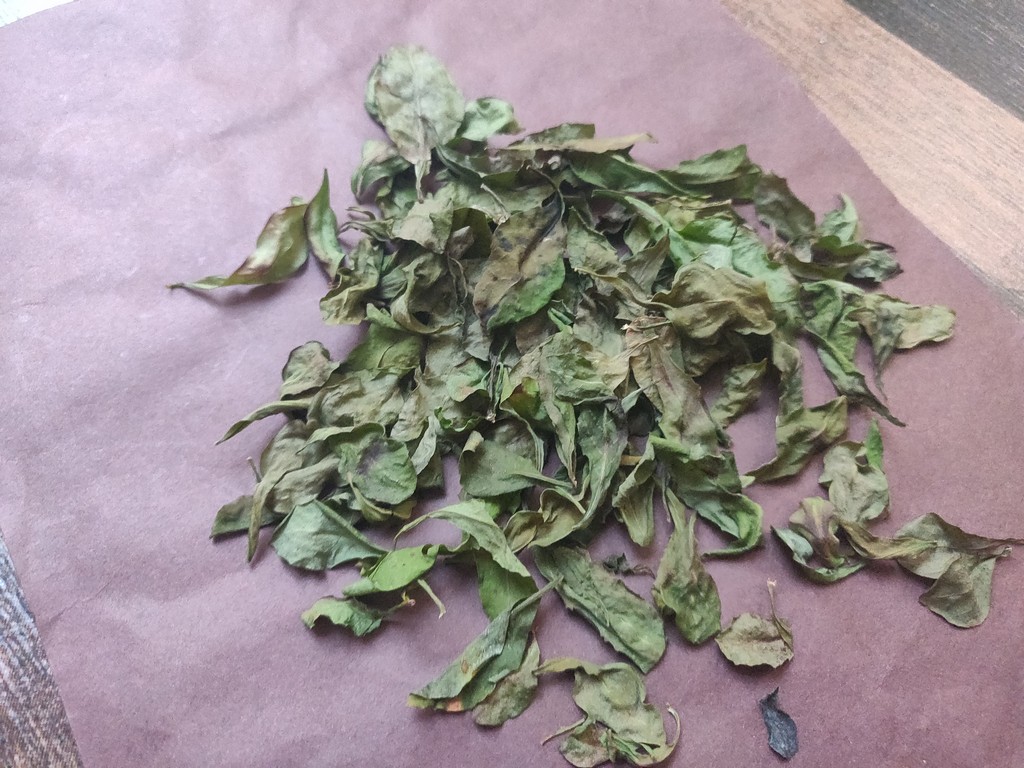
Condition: Dried
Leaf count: multiple
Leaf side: unknown